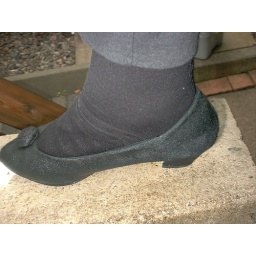
Kim brand new green suede low heels shoes wet in garden.